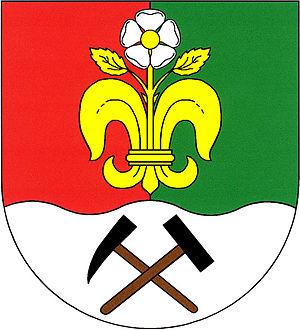
Svatava est un bourg du district de Sokolov, dans la région de Karlovy Vary, en Tchéquie. Sa population s'élevait à 1 662 habitants en 2018.